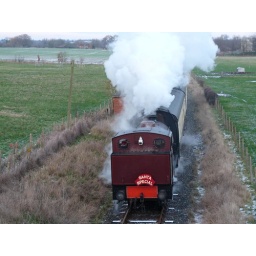
Running bunker first Cumbria rattles towards Church road bridge in Cholsey